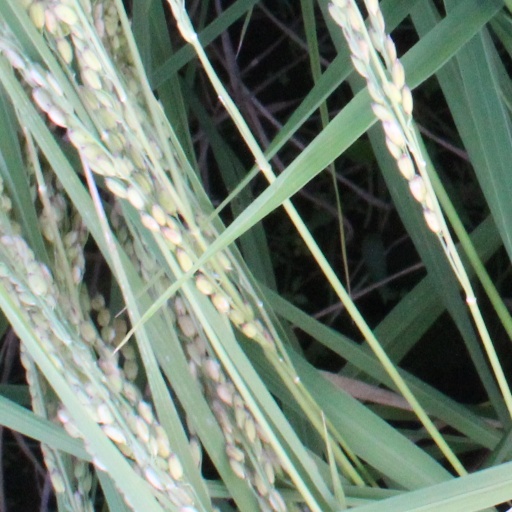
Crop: rice